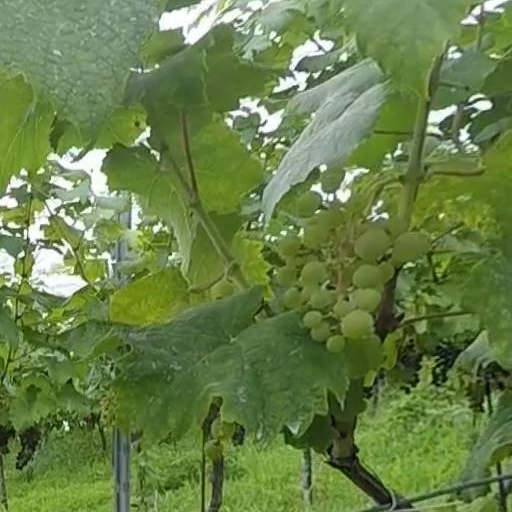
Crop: grape